SpaceX reusable launch system development program

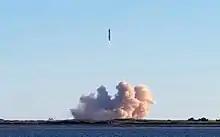
SN8 launch at the Boca Chica launch site, firing three Raptors

The first reference by SpaceX of a rocket concept with Starship lifting capabilities was in 2005. In a student conference, Musk briefly mentioned a theoretical heavy‑lift launch vehicle code-named BFR, later known as the Falcon XX. It would be powered by a larger version of the Merlin engine, called Merlin 2, and feature a lifting capability of to low Earth orbit. In 2012, in a public discussion about a conceptual Mars colonization program, Musk described the Mars Colonial Transporter. He envisioned it as a reusable super heavy-lift launch vehicle that could deliver approximately to low Earth orbit. The Mars Colonial Transporter might be powered by Raptor engines, consuming liquid methane and liquid oxygen.